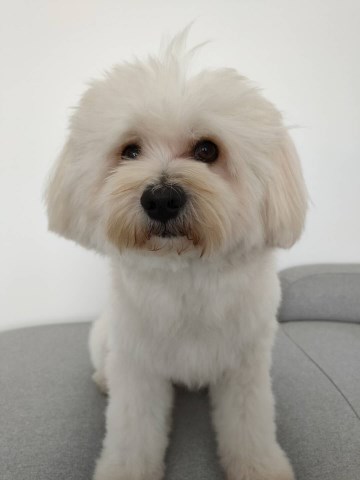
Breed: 3083-n000117-Bichon_Frise